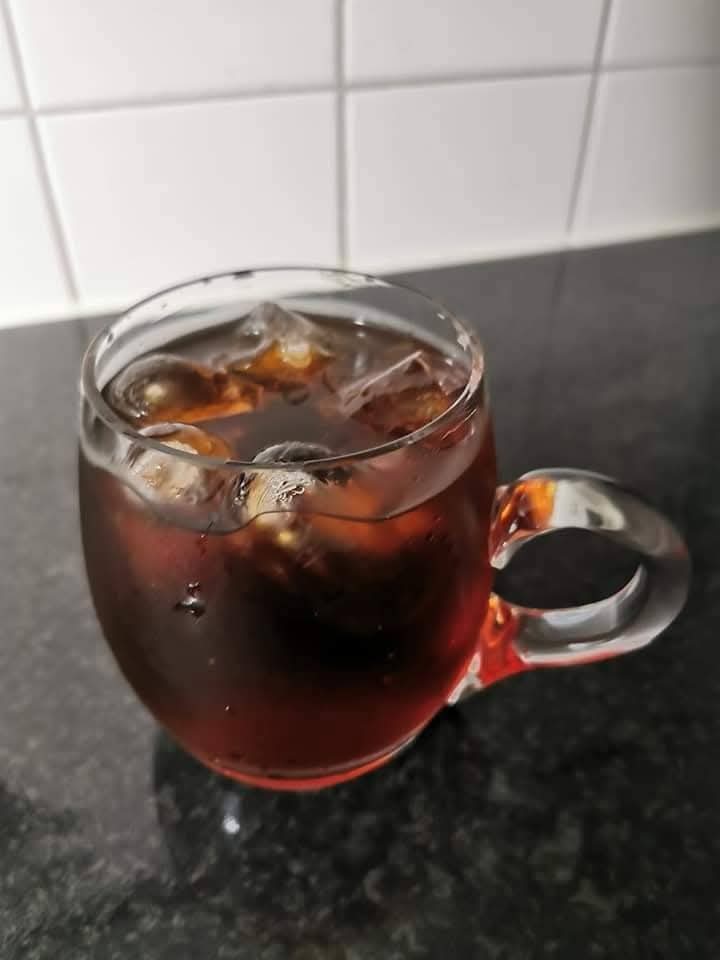
الوصف بالفصحى: مشروب التمر الهندي مع قطع الثلج
الوصف بالعامية السودانية: كباية عصيرعرديب  مع تلج
التصنيف: Food & Drinks